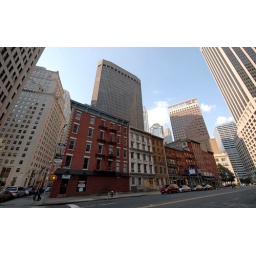
Old buildings in between financial towers in Lower Manhattan. New York City, NY, USA